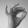
ASL letter: F